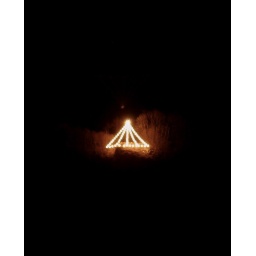
The tree upon the mountain